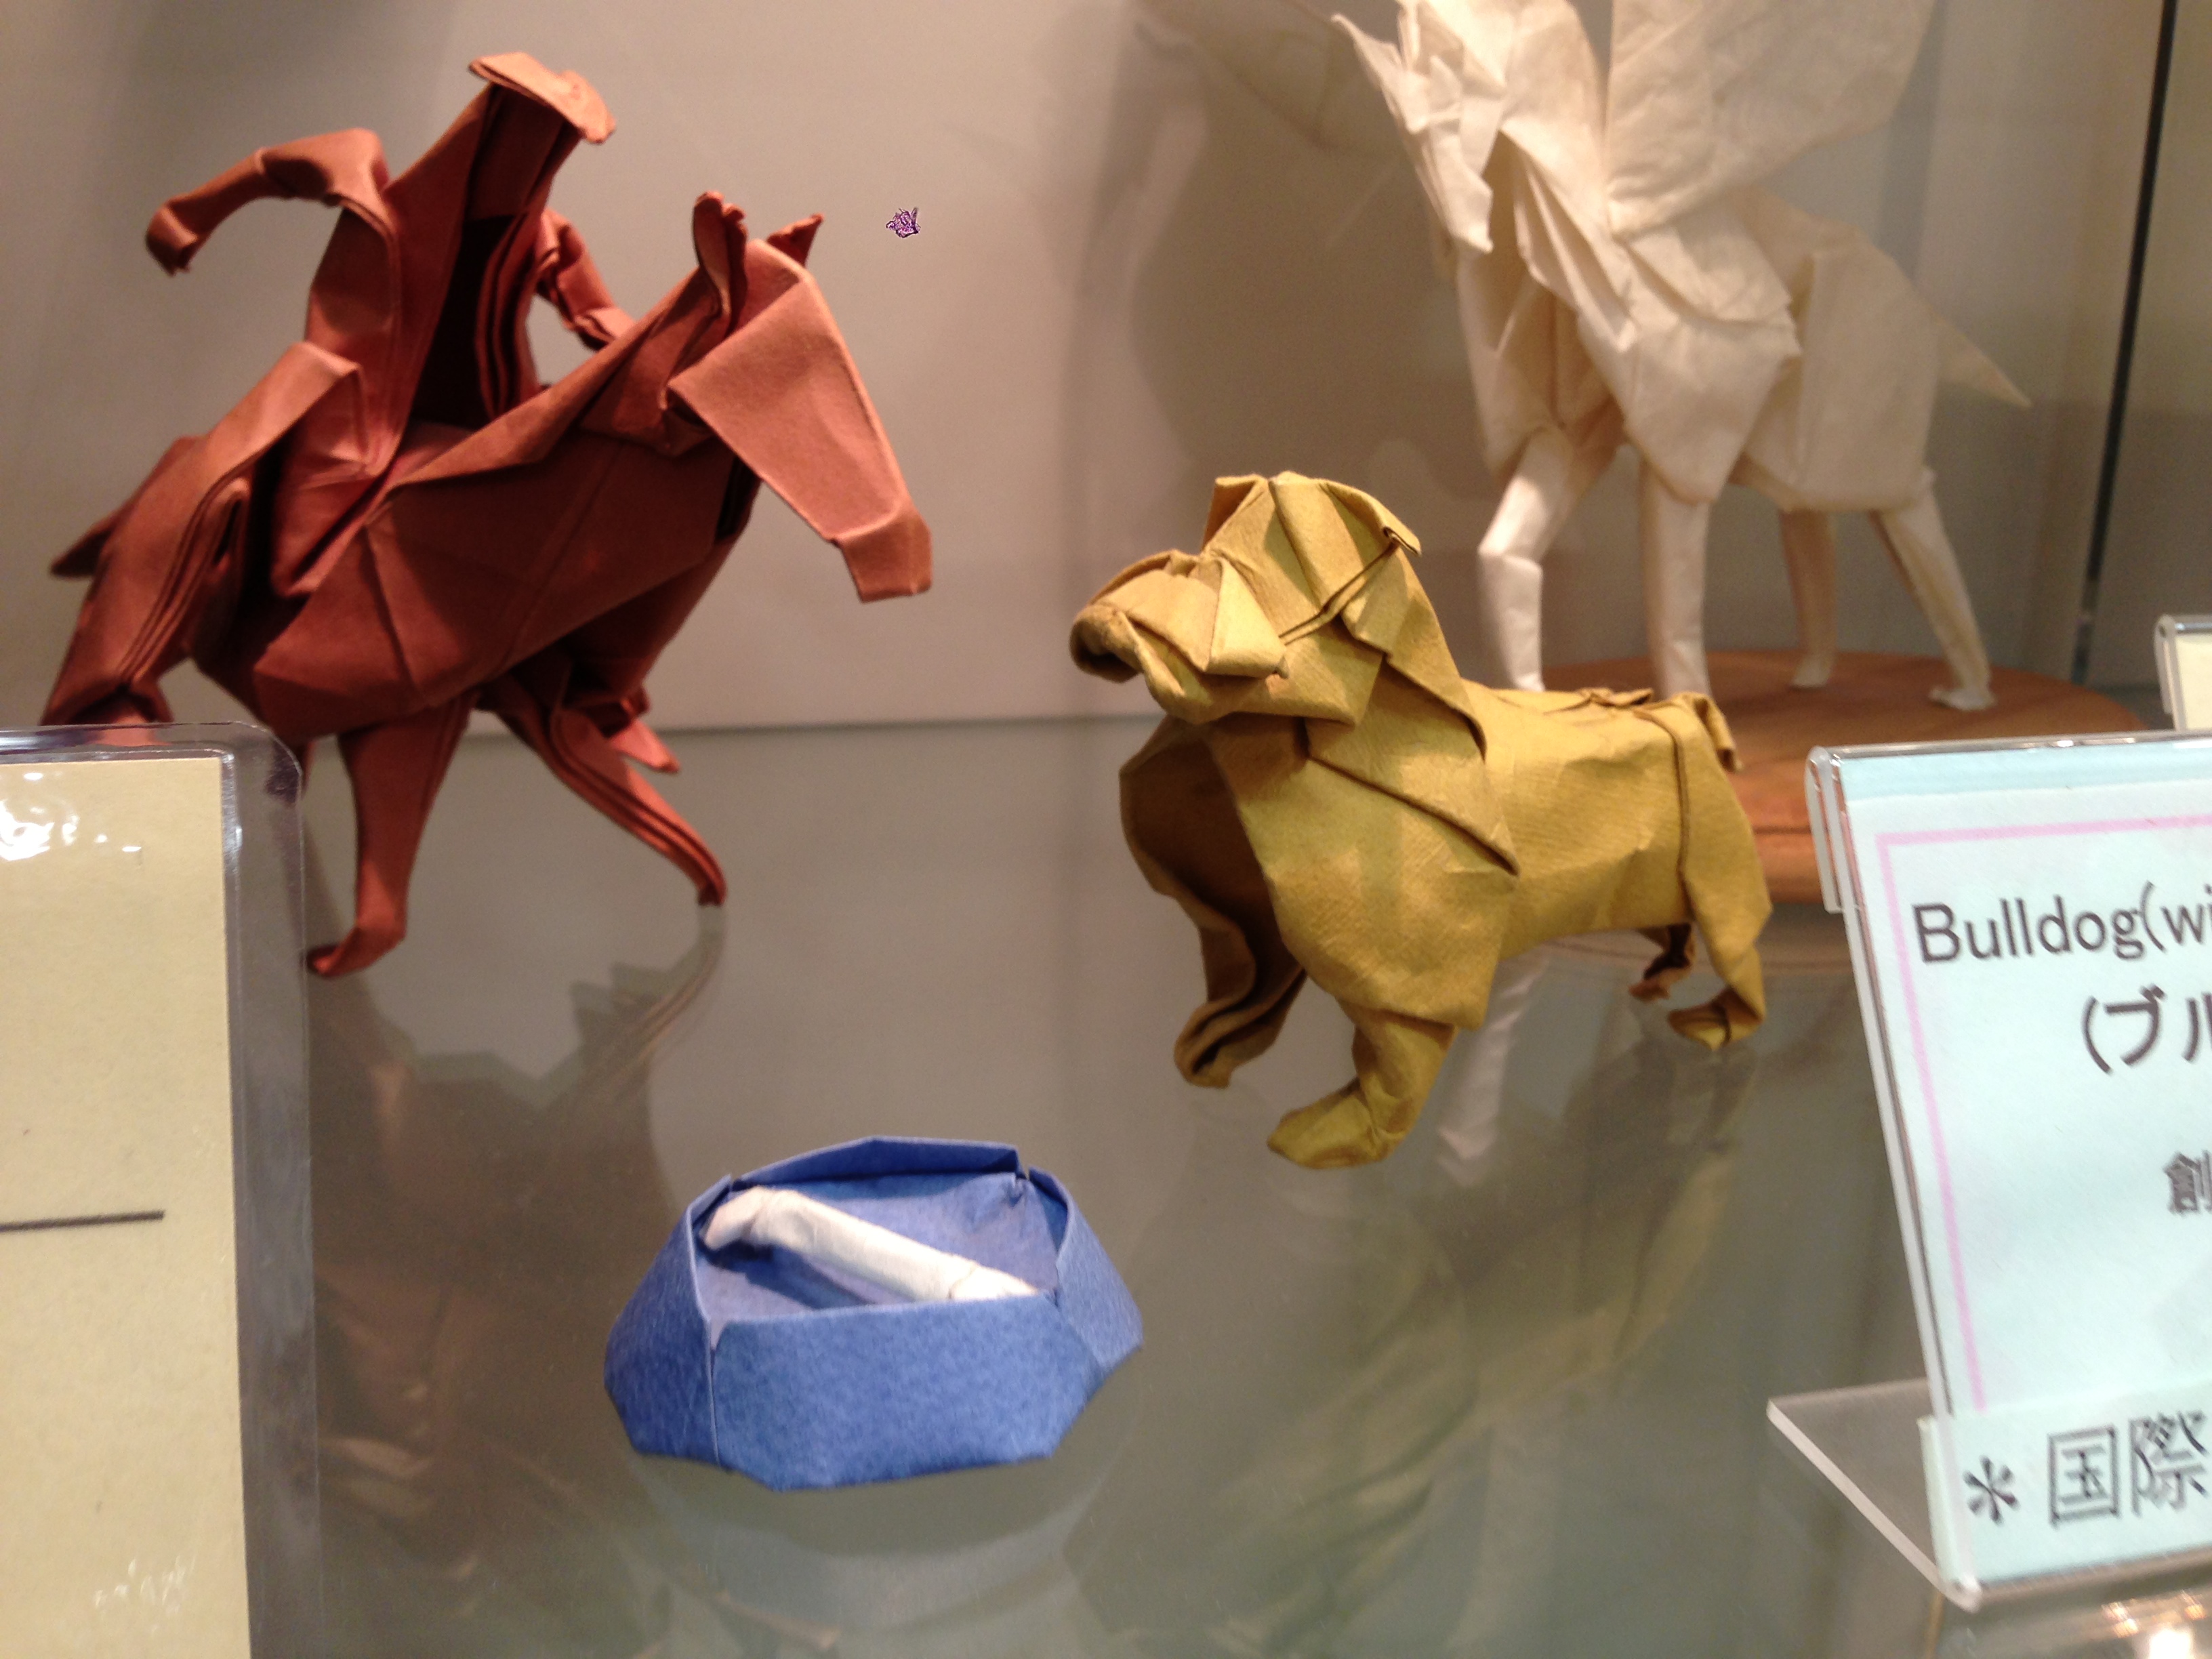
sculpture, art, uploadedbyflickrmobile